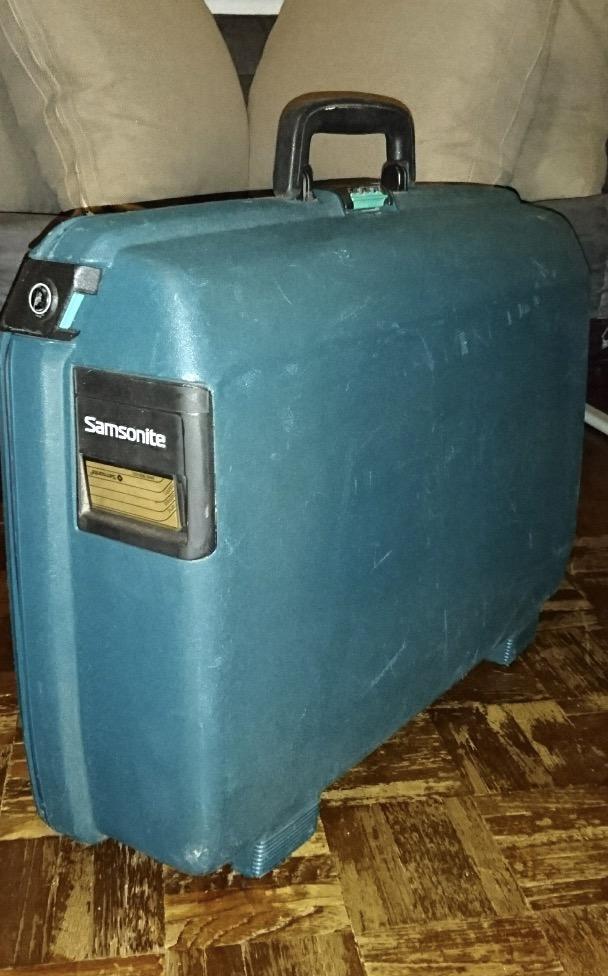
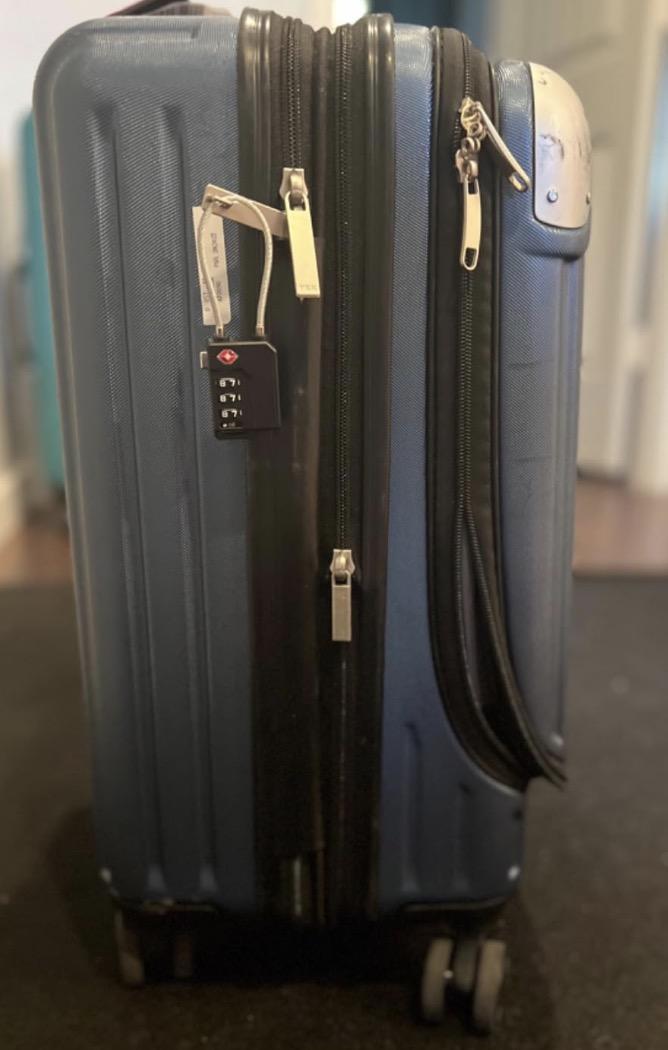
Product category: items_tea
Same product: no